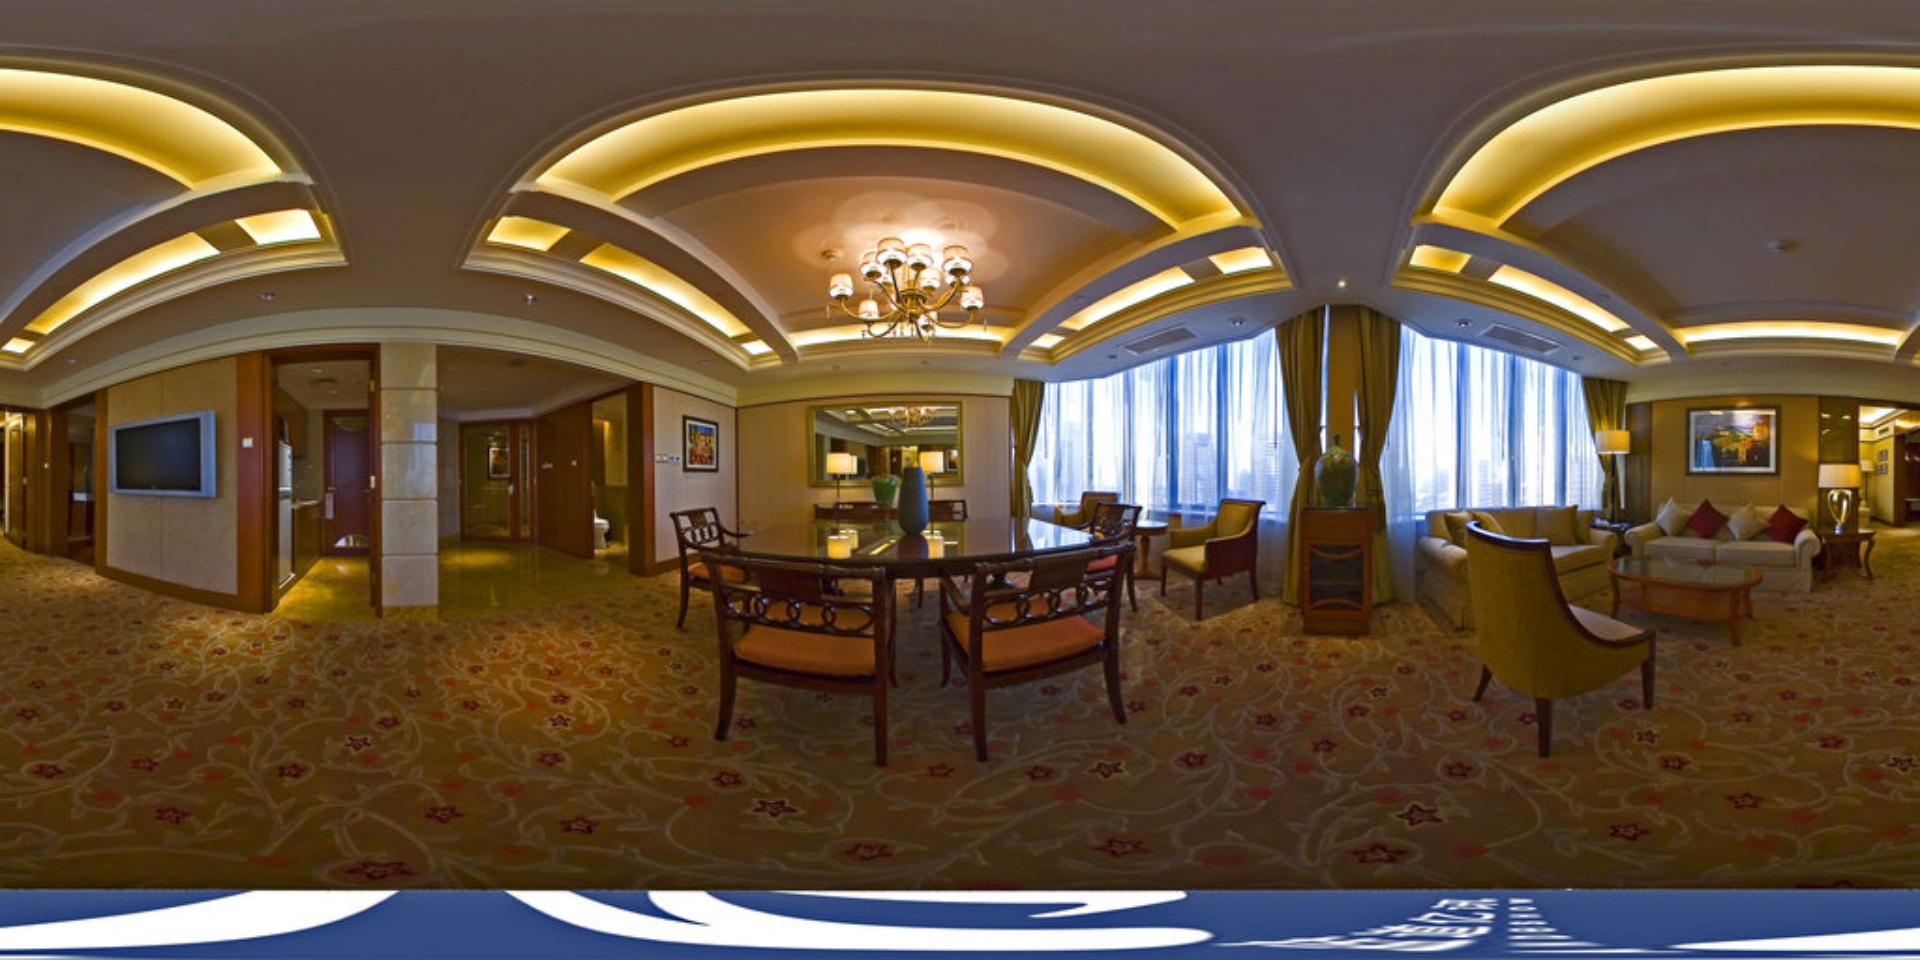
Referred object: the tall green vase between the windows

Referred object: the blue vase